V/Line

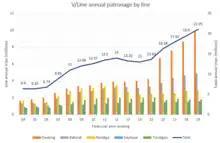
Patronage of V/Line rail services 2004–19

Full control of V/Line was taken on 1 October 2003 by changing the shareholding of V/Line, making the government the sole shareholder via a recently created statutory corporation, V/Line Passenger Corporation. V/Line operates under a franchise agreement entered into with the Director of Public Transport. The Director also sub leases tracks and other infrastructure which the Director holds under lease from VicTrack, the agency which owns Victoria's rail-related land and infrastructure.